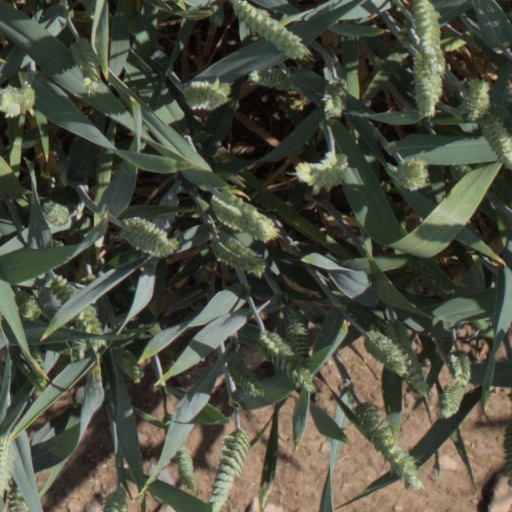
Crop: wheat